Raymond Wolf

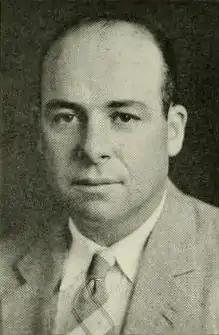
Wolf pictured in "Yackety Yack 1938", North Carolina yearbook

Raymond Bernard Wolf (July 15, 1904 – October 6, 1979), nicknamed "Bear" Wolf, was an American football and baseball player and coach. Wolf was a native of Illinois and an alumnus of Texas Christian University (TCU), where he played college football and college baseball. He played professional baseball for two seasons, and appeared in one Major League Baseball game for the Cincinnati Reds in 1927. Wolf served as the head football coach at the University of North Carolina (1936–1941), the University of Florida (1946–1949) and Tulane University (1952–1953). He was also the head baseball coach at his alma mater, TCU, from 1935 to 1936 and the athletic director at Florida from 1946 to 1949.